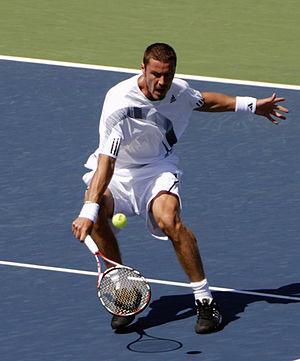
Marat Moubinovitch Safin, né le 27 janvier 1980 à Moscou, est un joueur de tennis et homme politique russe.